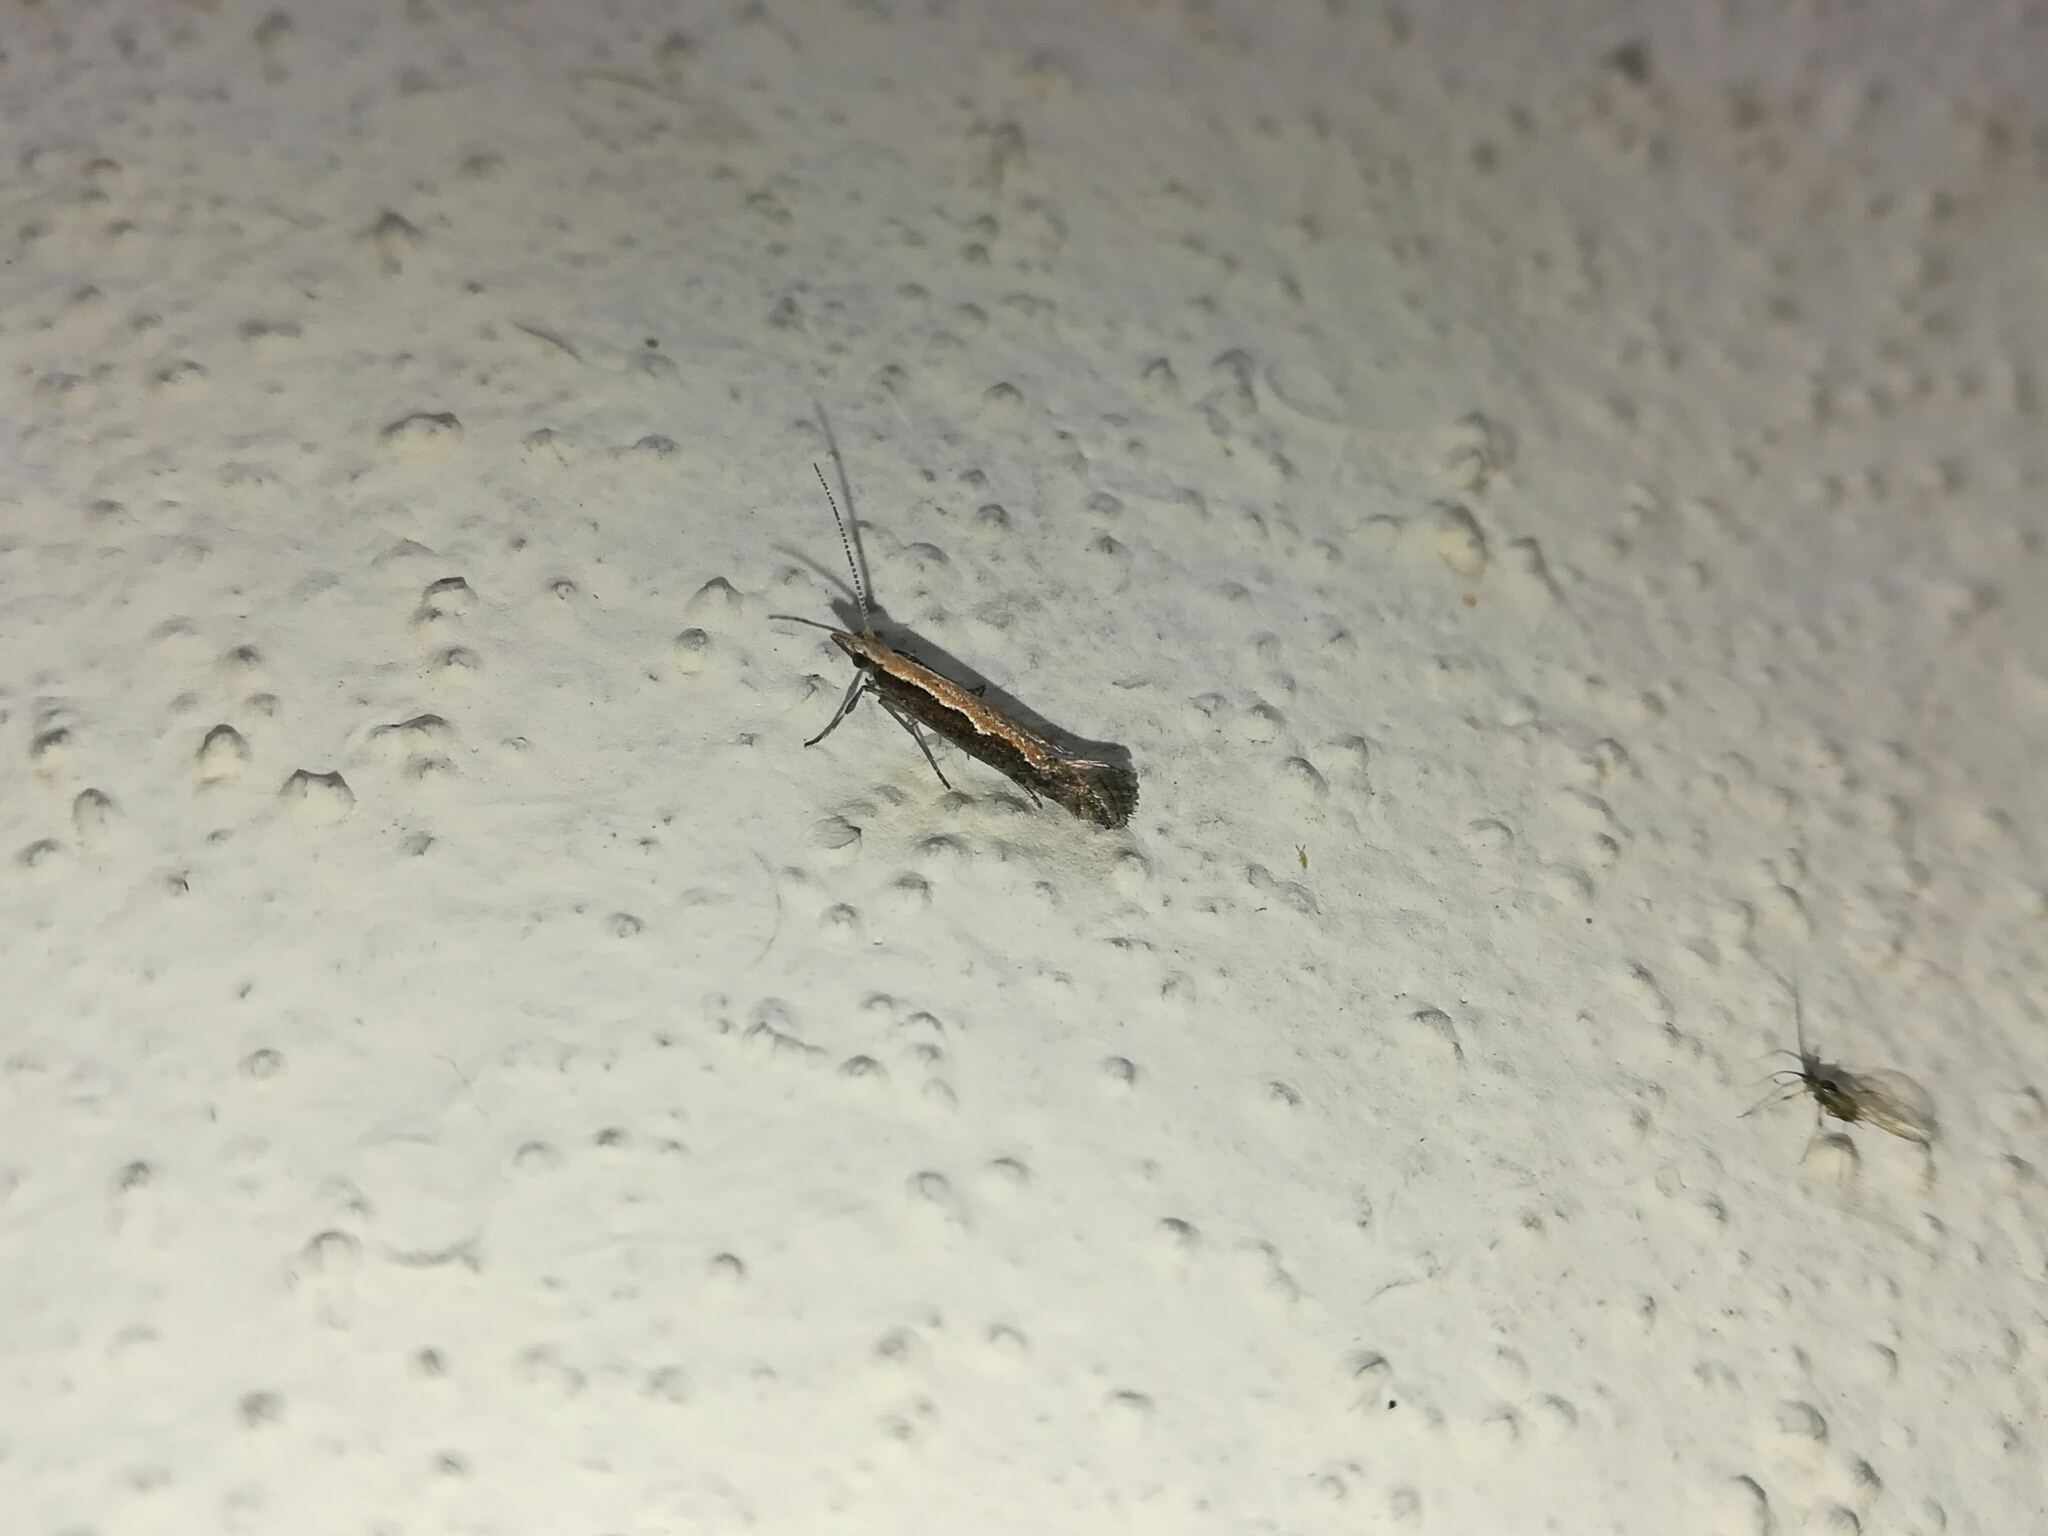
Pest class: diamondback_moth